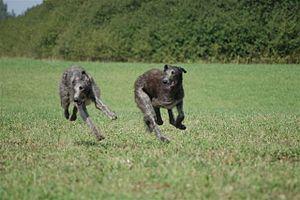
Le Scottish Deerhound ou lévrier écossais est une race de chien d'origine écossaise.